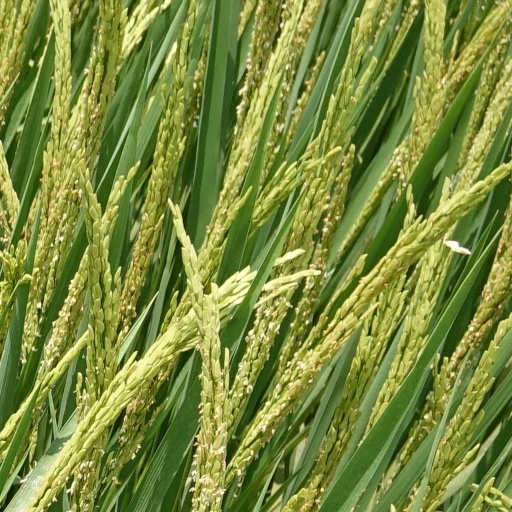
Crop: rice